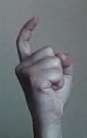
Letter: ra